Phil Hughes (baseball)

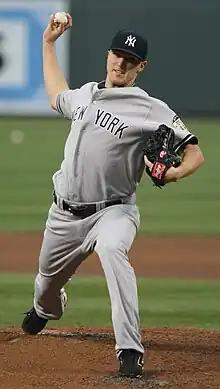
Hughes in 2008

After recovering from the rib injury, Hughes pitched for Scranton/Wilkes-Barre; he helped them win the 2008 International League title, earning the win after striking out 12 batters in the clinching game. On September 13, a day after the IL playoffs, Hughes was recalled by the Yankees. On September 17, Hughes made his first start since April 29, giving up one earned run over four innings and earning a no-decision in a 5–1 victory over the Chicago White Sox. In his final start of the season, on September 24, he gave up two runs in eight innings and received a no-decision in a ten-inning, 6–2 victory over Toronto. He finished the season with an 0–4 record, a 6.62 ERA, 23 strikeouts, and 34 innings pitched in eight starts. Because injuries severely limited his workload during the season, the Yankees sent Hughes to the Arizona Fall League after the season to pitch more innings.